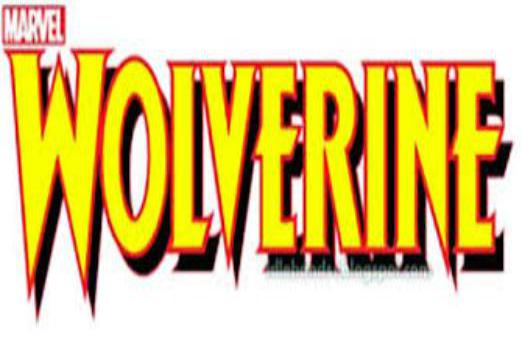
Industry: Food